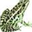
Label: frog